Josip Broz Tito

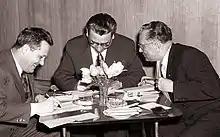
Edvard Kardelj, Aleksandar Ranković and Tito in 1958

On 12 August 1944, Winston Churchill met Tito in Naples for a deal. On 12 September 1944, King Peter II called on all Yugoslavs to come together under Tito's leadership and stated that those who did not were "traitors", by which time Tito was recognised by all Allied authorities (including the government-in-exile) as the Prime Minister of Yugoslavia, in addition to the commander-in-chief of the Yugoslav forces. On 28 September 1944, the Telegraph Agency of the Soviet Union (TASS) reported that Tito signed an agreement with the Soviet Union allowing "temporary entry" of Soviet troops into Yugoslav territory, which allowed the Red Army to assist in operations in the northeastern areas of Yugoslavia. With their strategic right flank secured by the Allied advance, the Partisans prepared and executed a massive general offensive that succeeded in breaking through German lines and forcing a retreat beyond Yugoslav borders. After the Partisan victory and the end of hostilities in Europe, all external forces were ordered off Yugoslav territory.